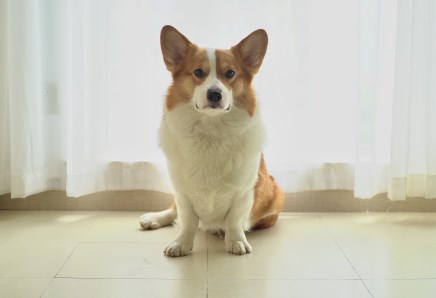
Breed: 2909-n000116-Cardigan